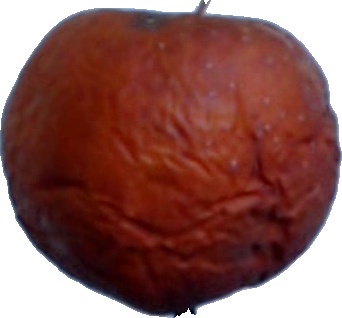
Label: apple_rotten_1